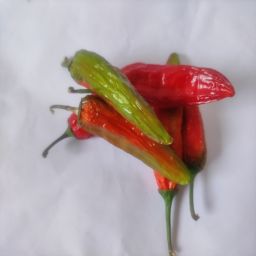
Crop: New Mexico Green Chile
Quality: Old